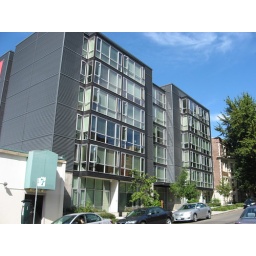
Mixed-use building near bus routes.